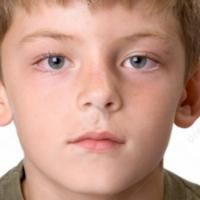
Age group: age 01-10